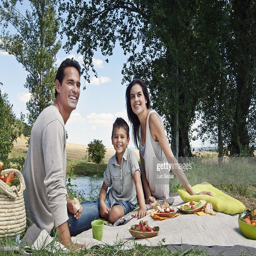
a family having a picnic in the countryside